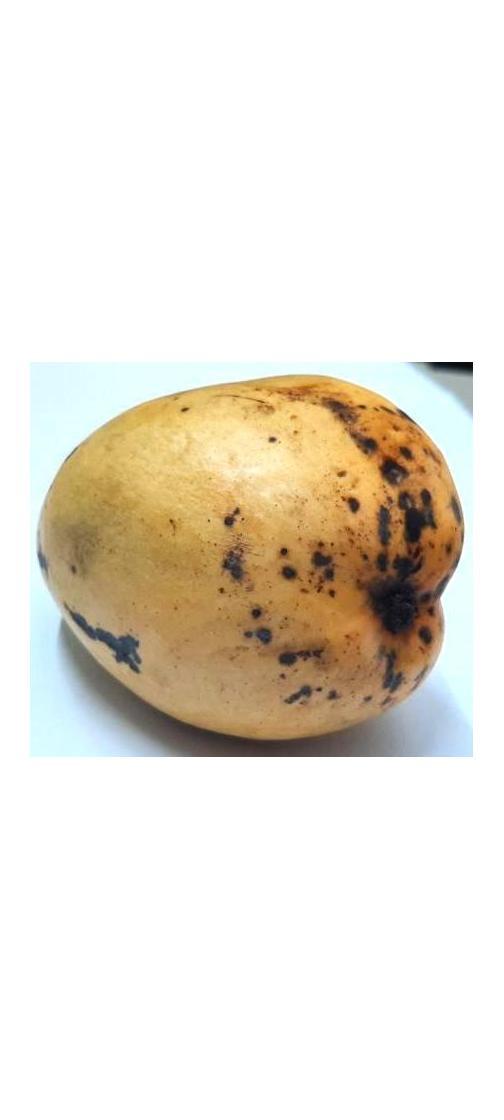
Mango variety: Bari-11